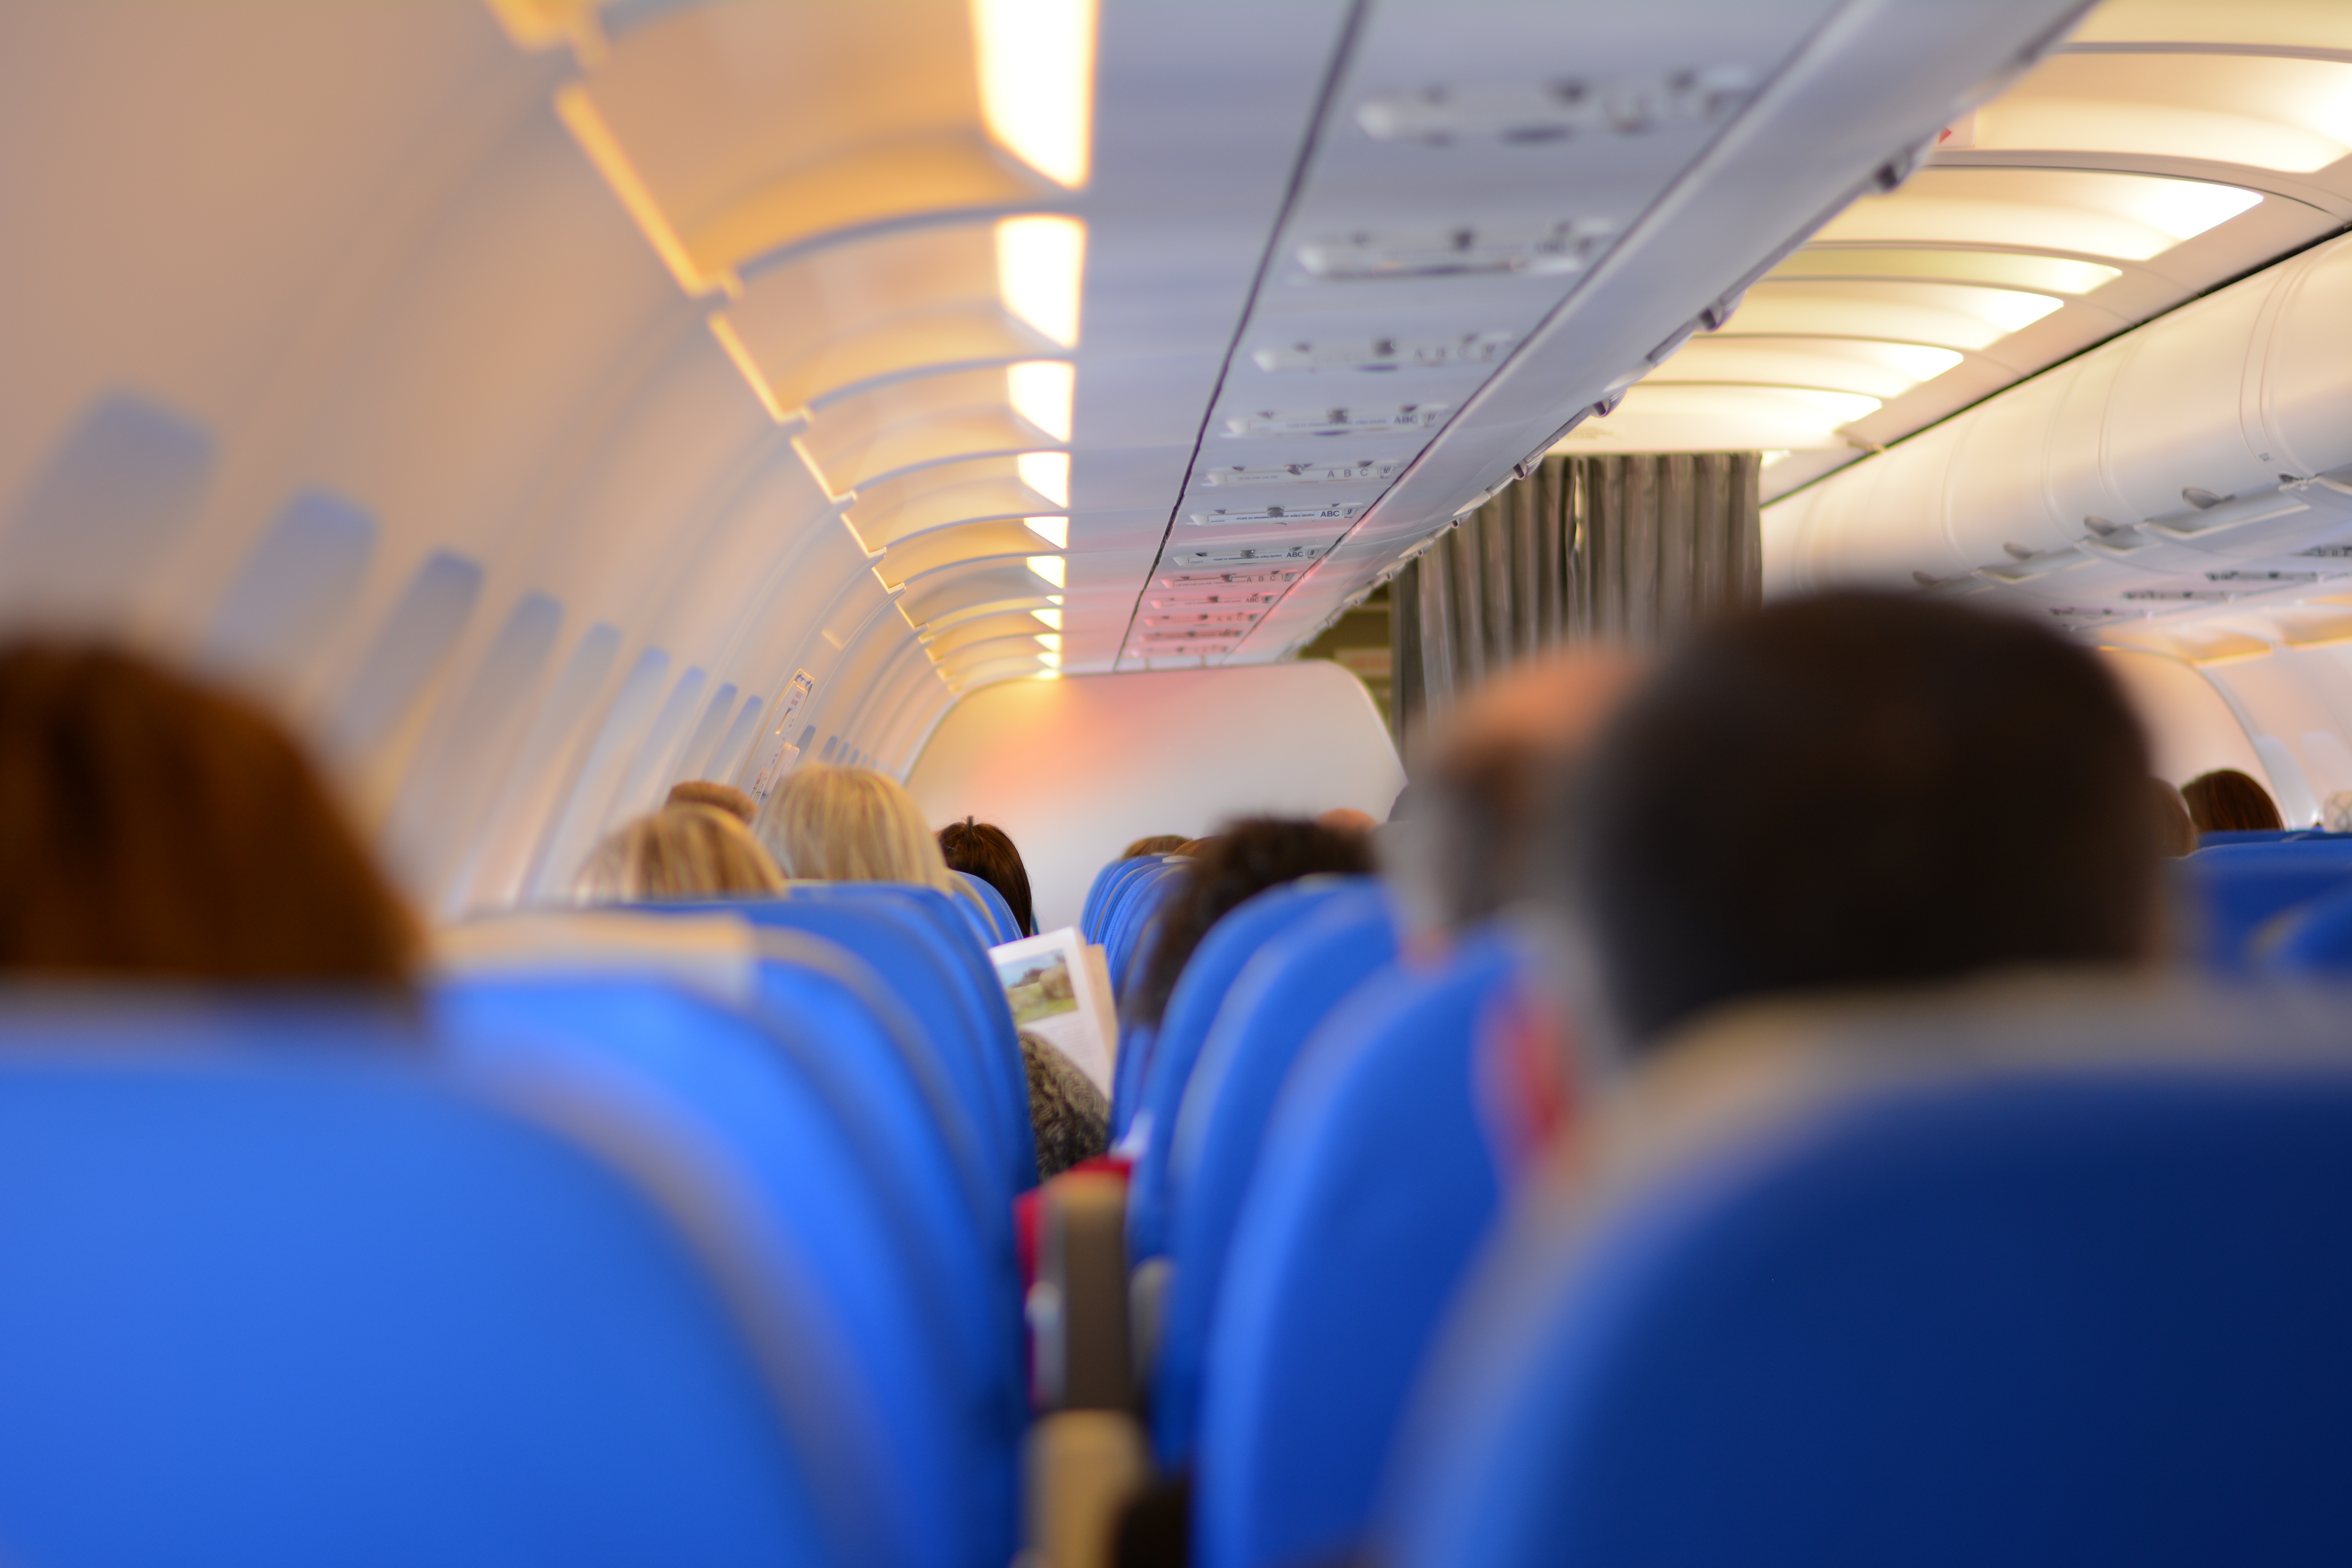
interior, fly, travel, airplane, plane, aircraft, transportation, transport, airline, aviation, cabin, flight, chairs, passengers, airliner, rows, seats, economy, air travel, atmosphere of earth, aerospace engineering